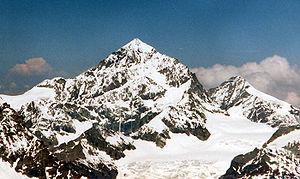
La nappe de la Dent Blanche est une nappe de socle et une klippe située dans les Alpes valaisannes à cheval sur la Suisse et l'Italie. Elle constitue avec la zone de Sesia-Lanzo les témoins de la marge apulienne, une zone de transition entre le domaine piémontais et sud alpin située au nord de la ligne insubrienne. Elles étaient initialement reliées puis furent subductées sous la plaque apulienne au Crétacé supérieur. Les nappes de Sesia-Dent Blanche sont un équivalent latéral du domaine austro-alpin mais se distinguent par une évolution différente durant l'orogenèse alpine. Elles constituent l'unité structurale la plus élevée dans l'édifice alpin reposant sur les nappes penniques dont les nappes de Tsaté et de Zermatt-Saas Fee correspondant aux restes de la plaque océanique de l'océan liguro-piémontais. La nappe de la Dent Blanche est nommée d'après le sommet de la Dent Blanche situé dans la moitié nord. Mais l'affleurement le plus célèbre de la nappe est le Cervin, qui se compose d'une pièce détachée de la nappe. Ainsi il est rappelé que le Cervin est africain.
La dent Blanche est une pyramide de gneiss presque parfaite qui culmine à 4 358 m dans les Alpes valaisannes, canton du Valais.